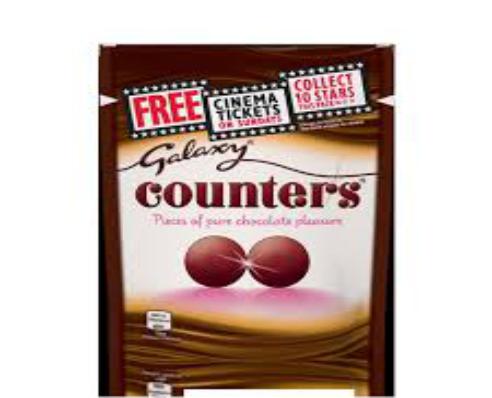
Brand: Galaxy Counters
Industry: Food